Algerians of the Pacific

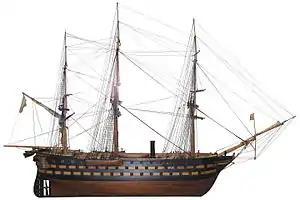
1/75th-scale model of "Prince Jérôme" alias "La Loire", on display at the Swiss Museum of Transport.

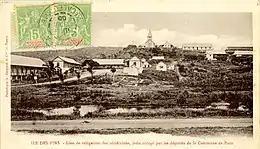
Prison on the L'Île-des-Pins

The Algerians of the Pacific were a group of Algerian men deported by French authorities to labor camps on the island of New Caledonia, after taking part in the 1871–1872 Mokrani Revolt against colonial rule in Algeria.